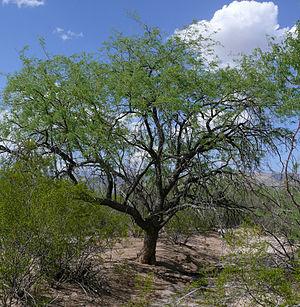
San Gabriel est une petite ville et une municipalité de l'État de Jalisco au Mexique.